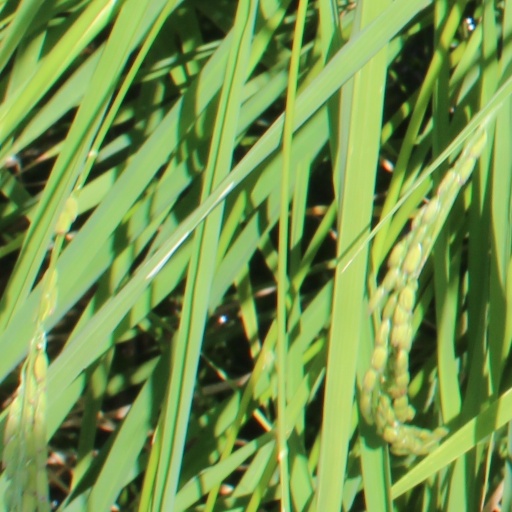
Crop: rice